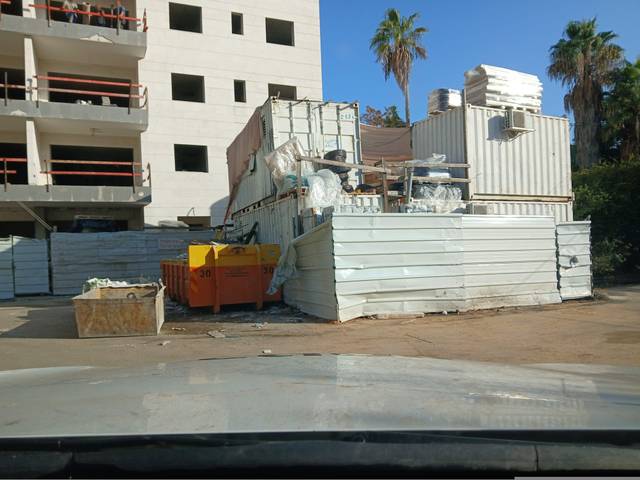
Region: Israel
Coordinates: 32.19, 34.879